Inès Longevial

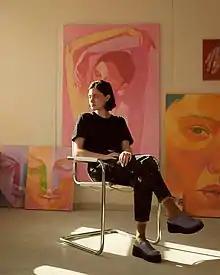
Inès Longevial

Inès Longevial (born 20 November 1990) is a French painter currently working in Paris.